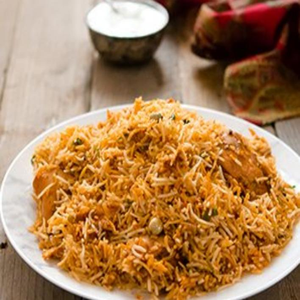
Dish: biryani